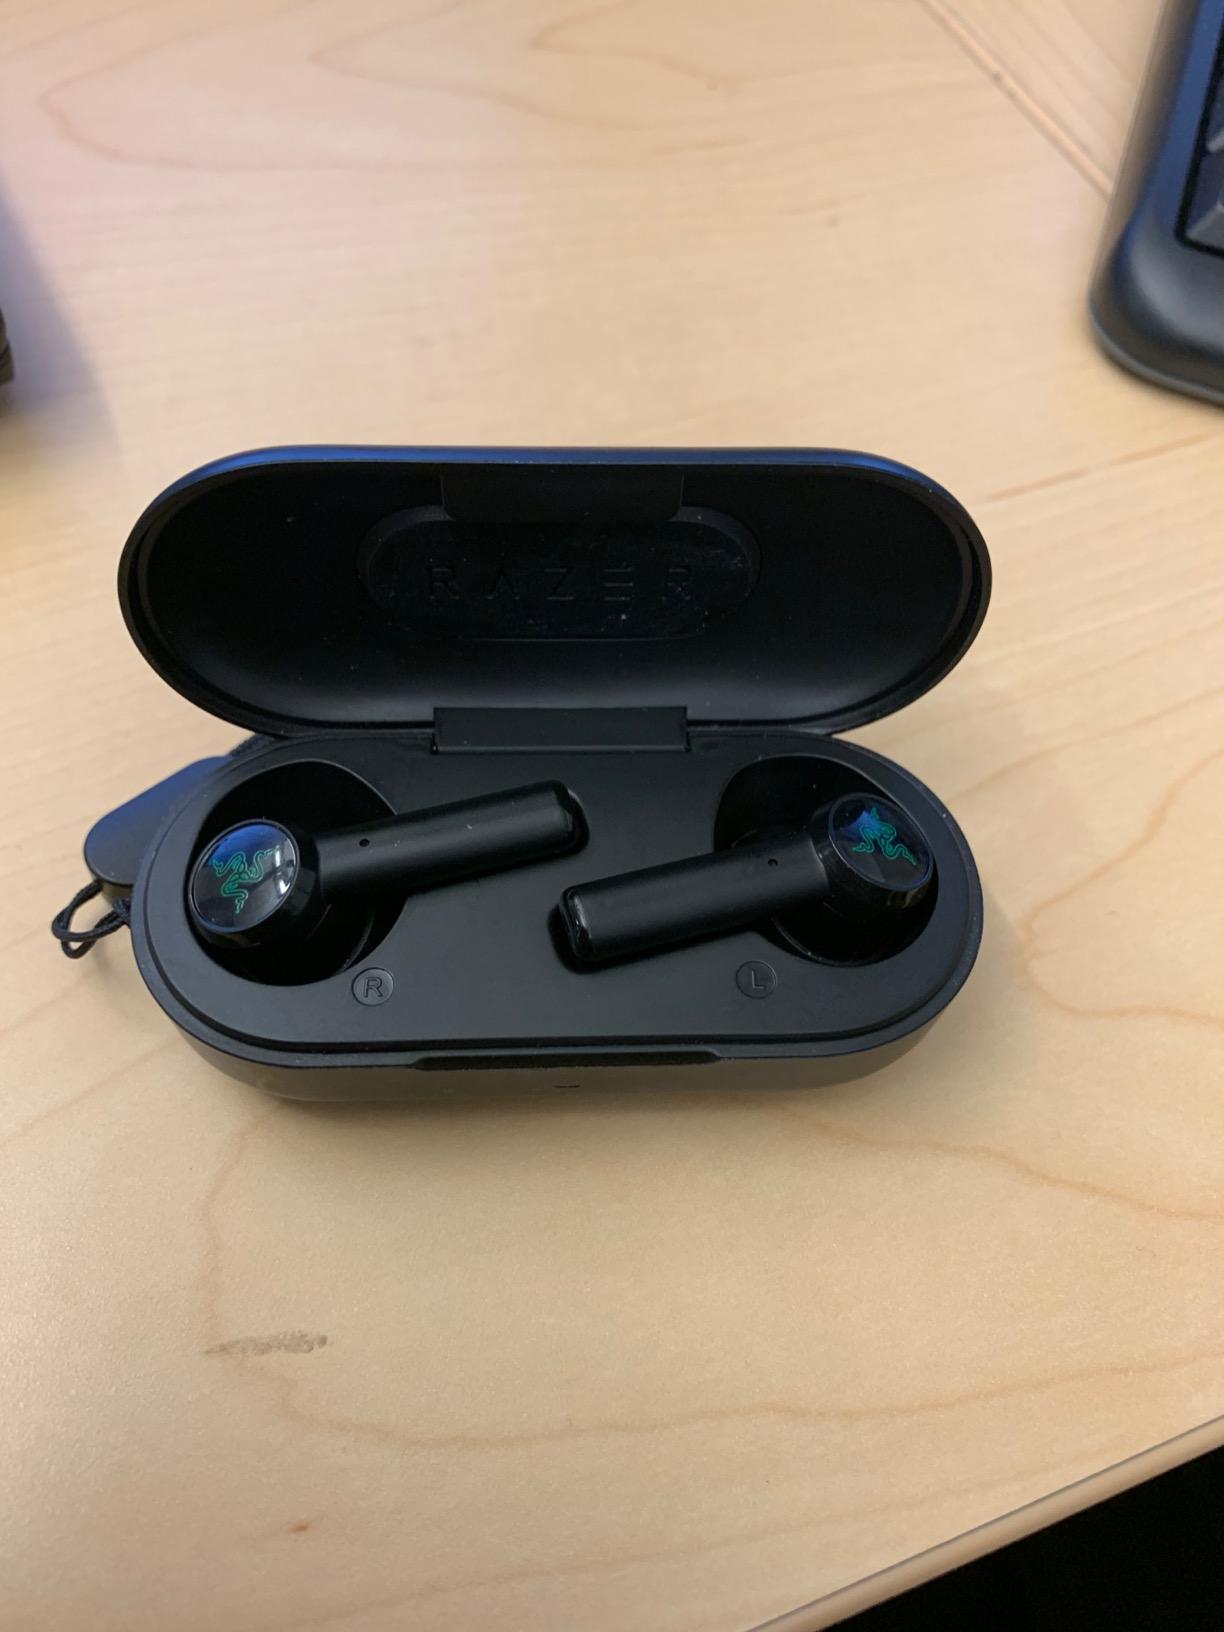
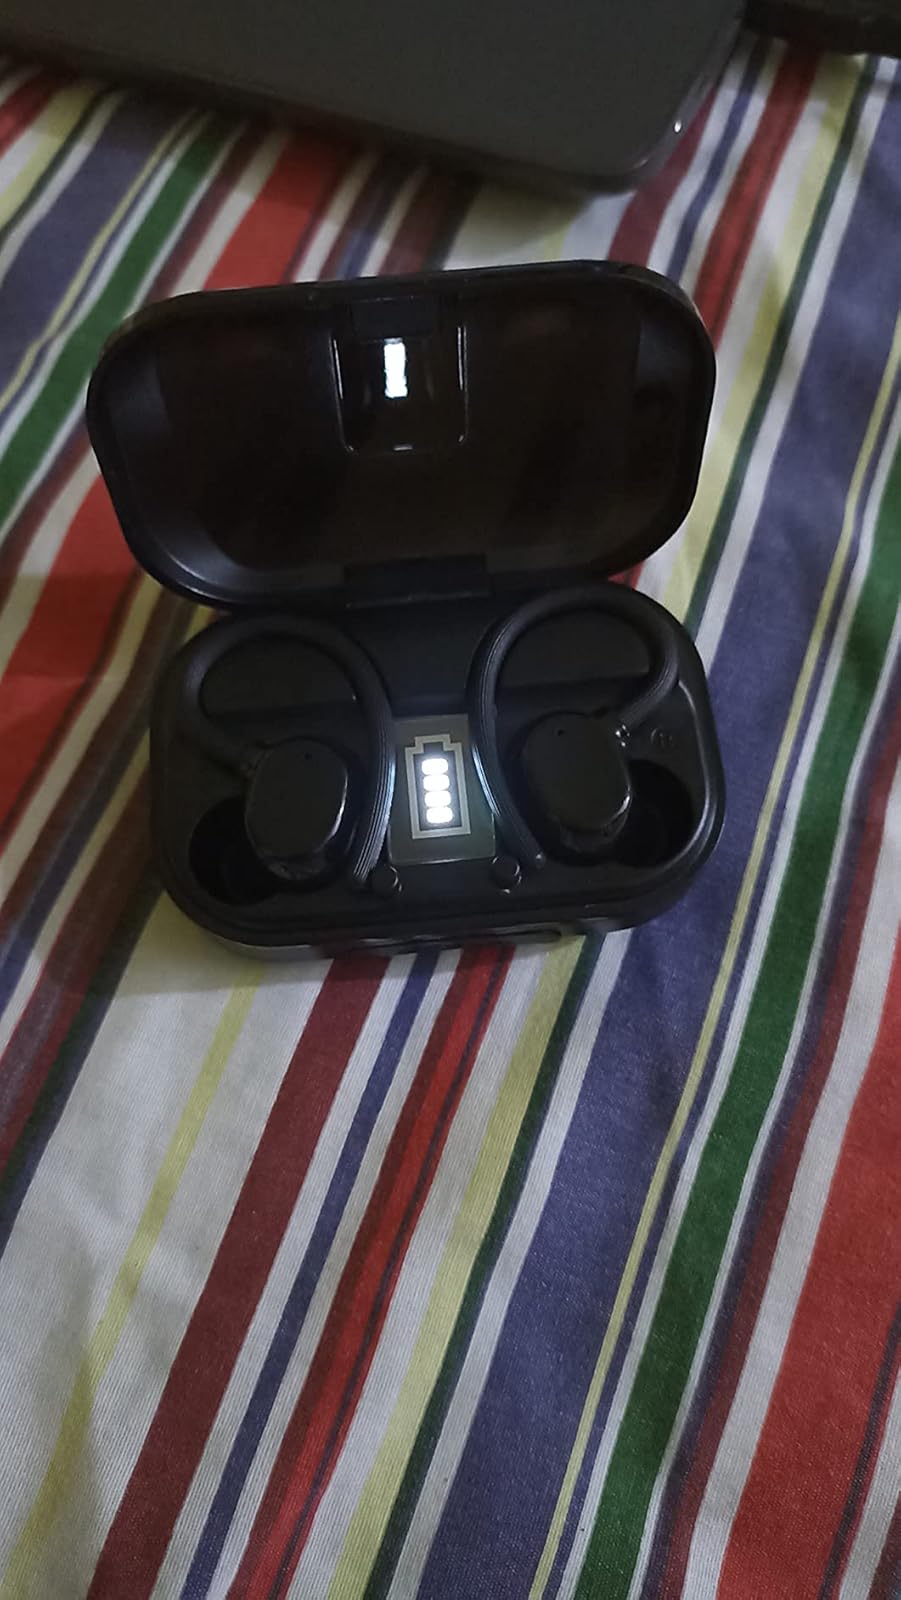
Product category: earbuds
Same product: no